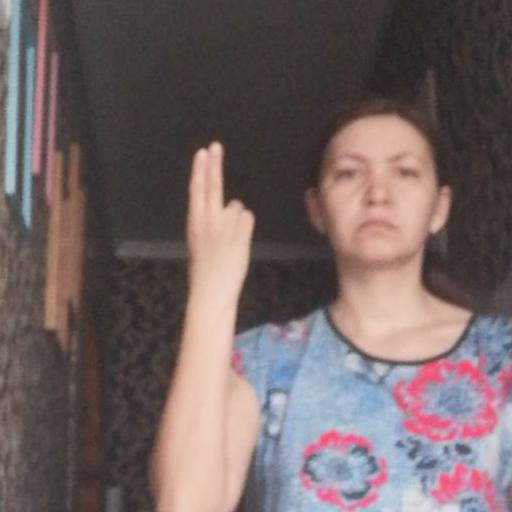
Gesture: two_up_inverted